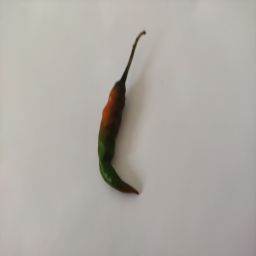
Crop: Chile Pepper
Quality: Ripe